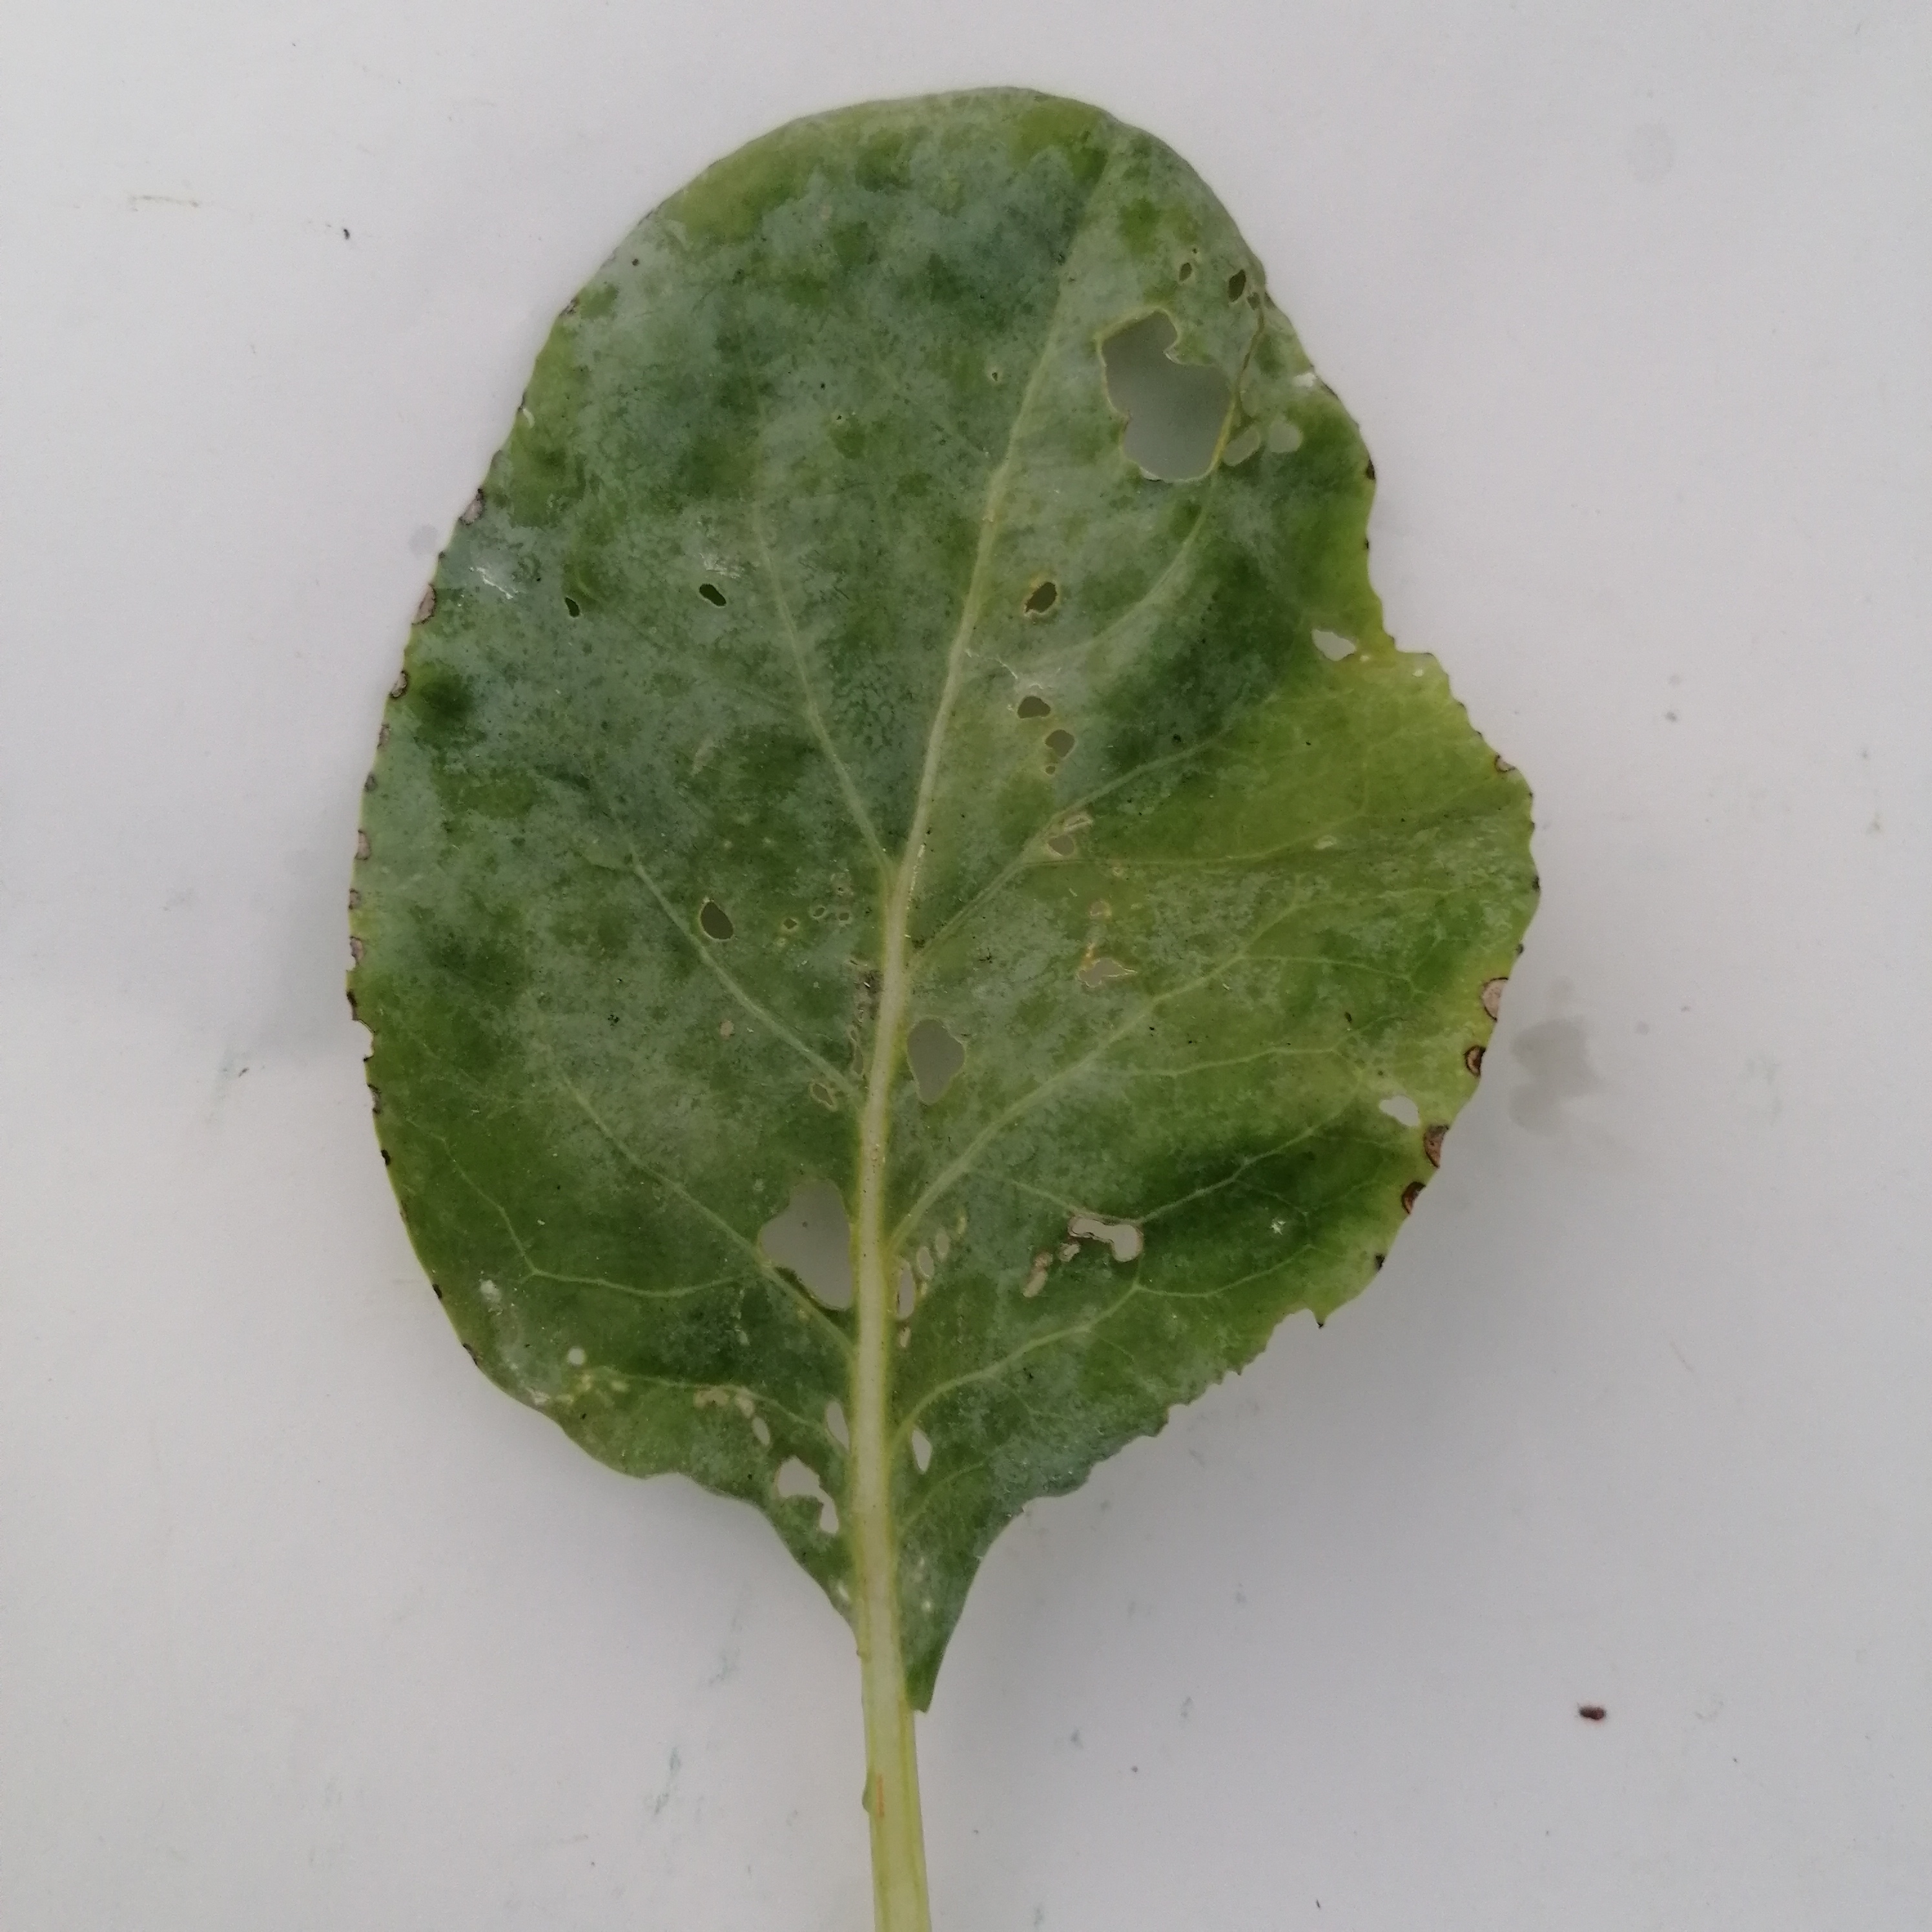
Label: Insect Hole